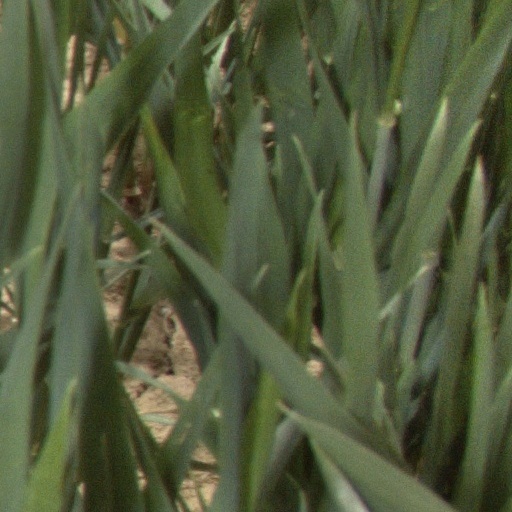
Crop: wheat